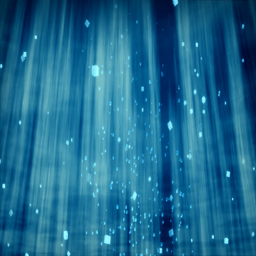
computer generated bubble slowly ascends to the surface through sunlight dappled water